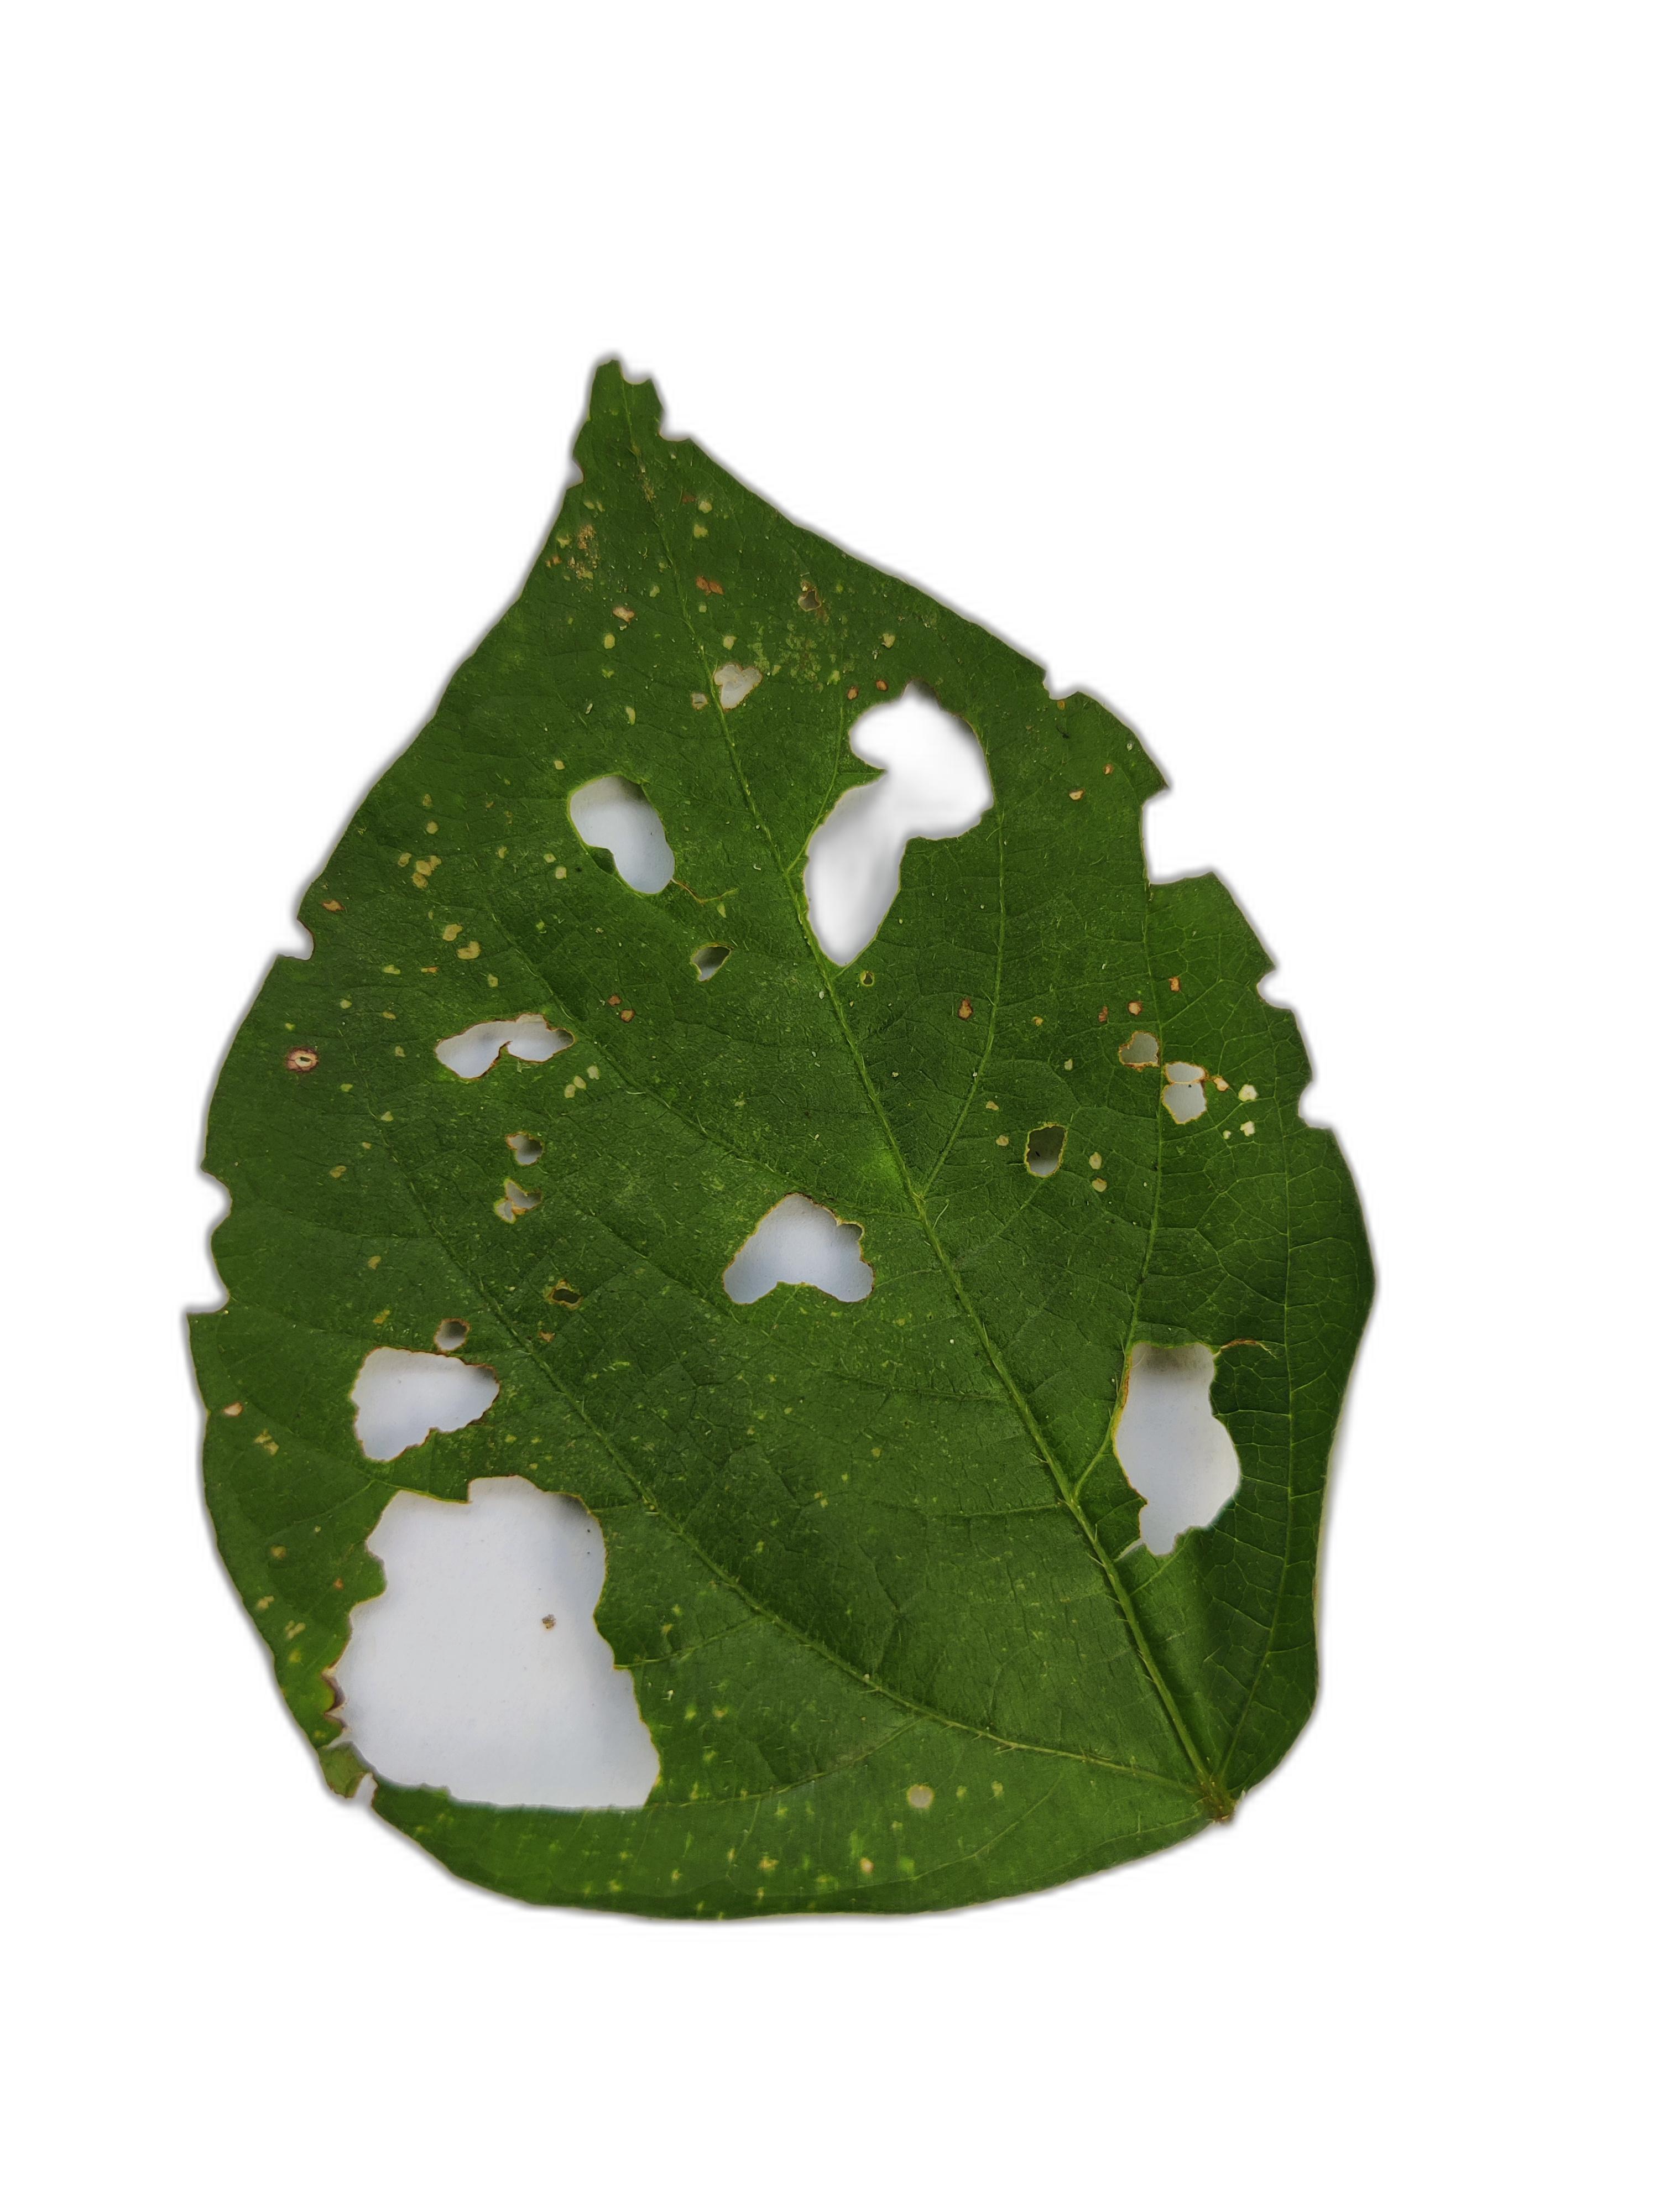
Label: Cercospora leaf spot